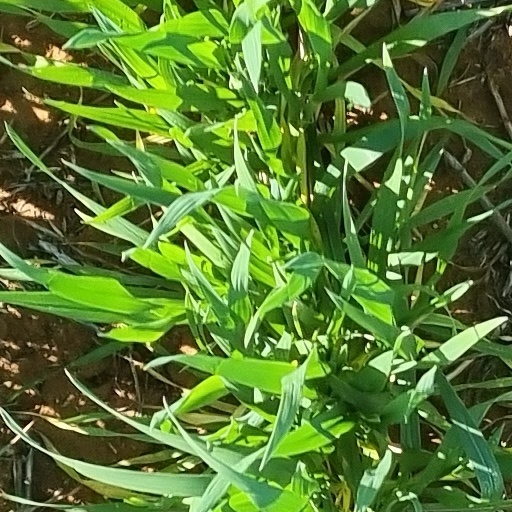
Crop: wheat